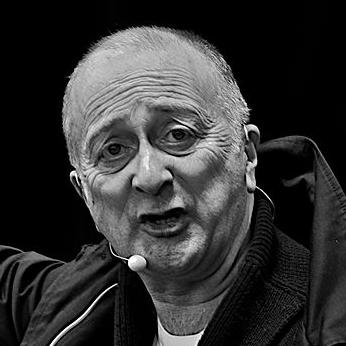
Age: 63